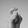
ASL letter: X